Barbara Hershey

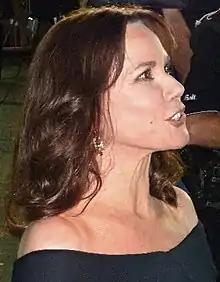
Hershey at the Toronto International Film Festival, September 13, 2010

In 1968, Hershey met David Carradine while they were working on "Heaven with a Gun". The pair began a domestic relationship that lasted until 1975. Carradine said that during the rape scene in that movie, he cracked one of Barbara's ribs. They appeared in other films together, including Martin Scorsese's "Boxcar Bertha". In 1972, the couple posed together in a nude "Playboy" spread, recreating some sex scenes from "Boxcar Bertha".